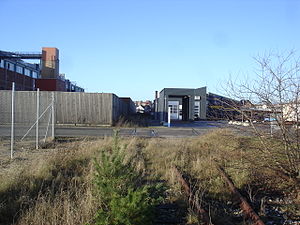
Skive Station / Historie
Mellem Færøvej og Engvej lå Skives 1. station fra 1864
Skive Havnebane krydser Færøvej
Skive Station er en dansk jernbanestation i Skive. Den er i dag station på Langå-Struer-banen, men var tidligere et jernbaneknudepunkt, hvorfra der også gik to baner til Salling. I det meste af den periode hed den Skive H eller Skive Hovedbanegård.